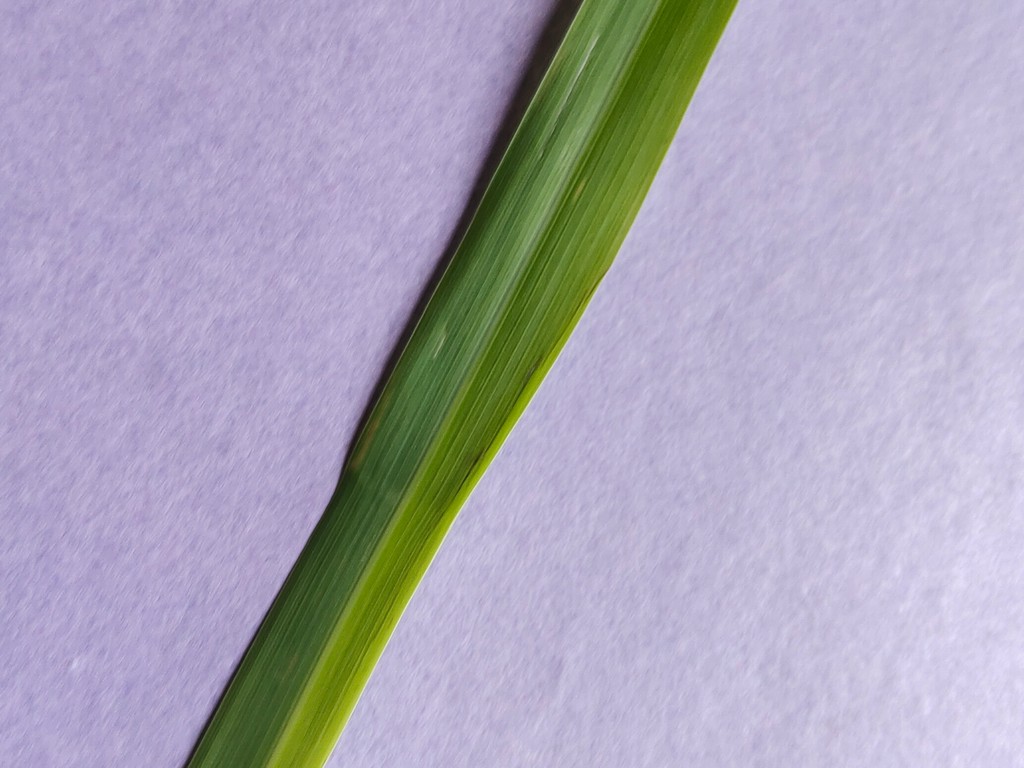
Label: Healthy